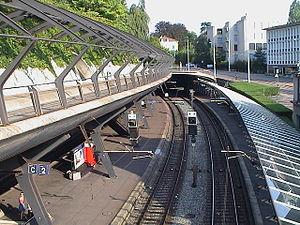
Le réseau express régional zurichois, est un réseau de trains de type RER desservant l'agglomération de Zurich et son aire urbaine en Suisse avec un bassin de population d'environ 1,5 million d'habitants.